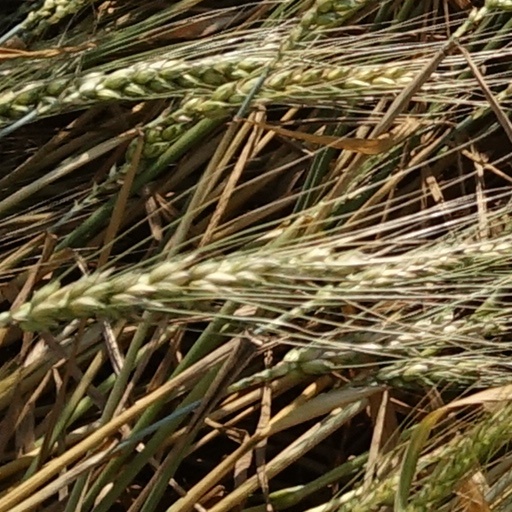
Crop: wheat